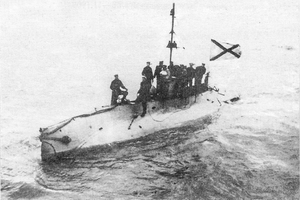
La Classe Som était une classe de sous-marins de la marine impériale russe.